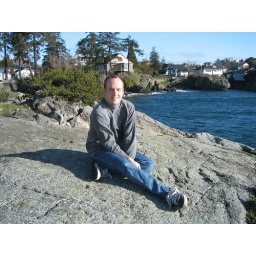
Here I am on a rock outside of my father's house in Victoria -- what a great place to live.